Rota (architecture)

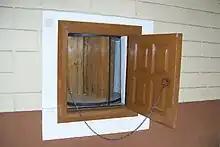
Turntable in the convent of Santa Catalina, in the city of Valladolid, Spain

The rota or "turn" is a cylinder on a vertical axis, open on one side, that is built inside a wall of a monastery, nunnery or foundling hospital. It was used for exchanging mail and food with cloistered clergy, being their only communication with the world. It is usually about 50 centimeters wide by 30 centimeters high, and its opening does not permit visual or tactile contact with the uncloistered. Messages or food are put into the cylinder, then the "rota" is revolved so that the opening faces the other side.